Section 39 of the Constitution of Australia

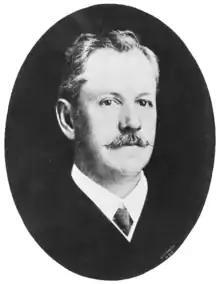
Joseph Carruthers wanted the initial quorum to be twenty members, instead of one third of members

Section 39 of the Constitution of Australia provides that the quorum of the Australian House of Representatives shall be one third of the total number of members, until the Parliament otherwise provides.